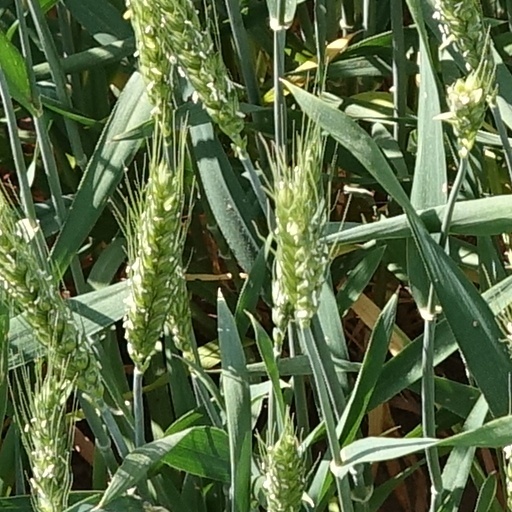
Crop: wheat